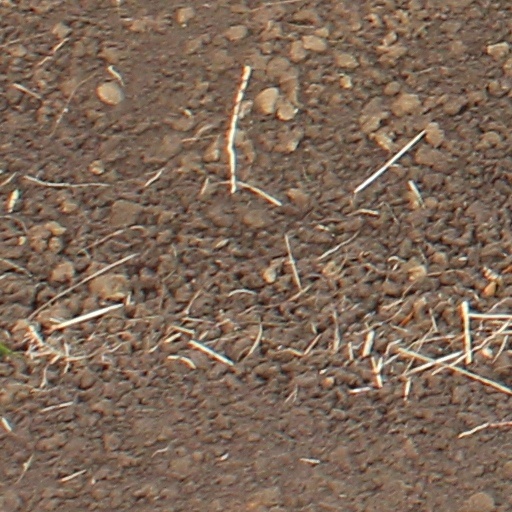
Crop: wheat